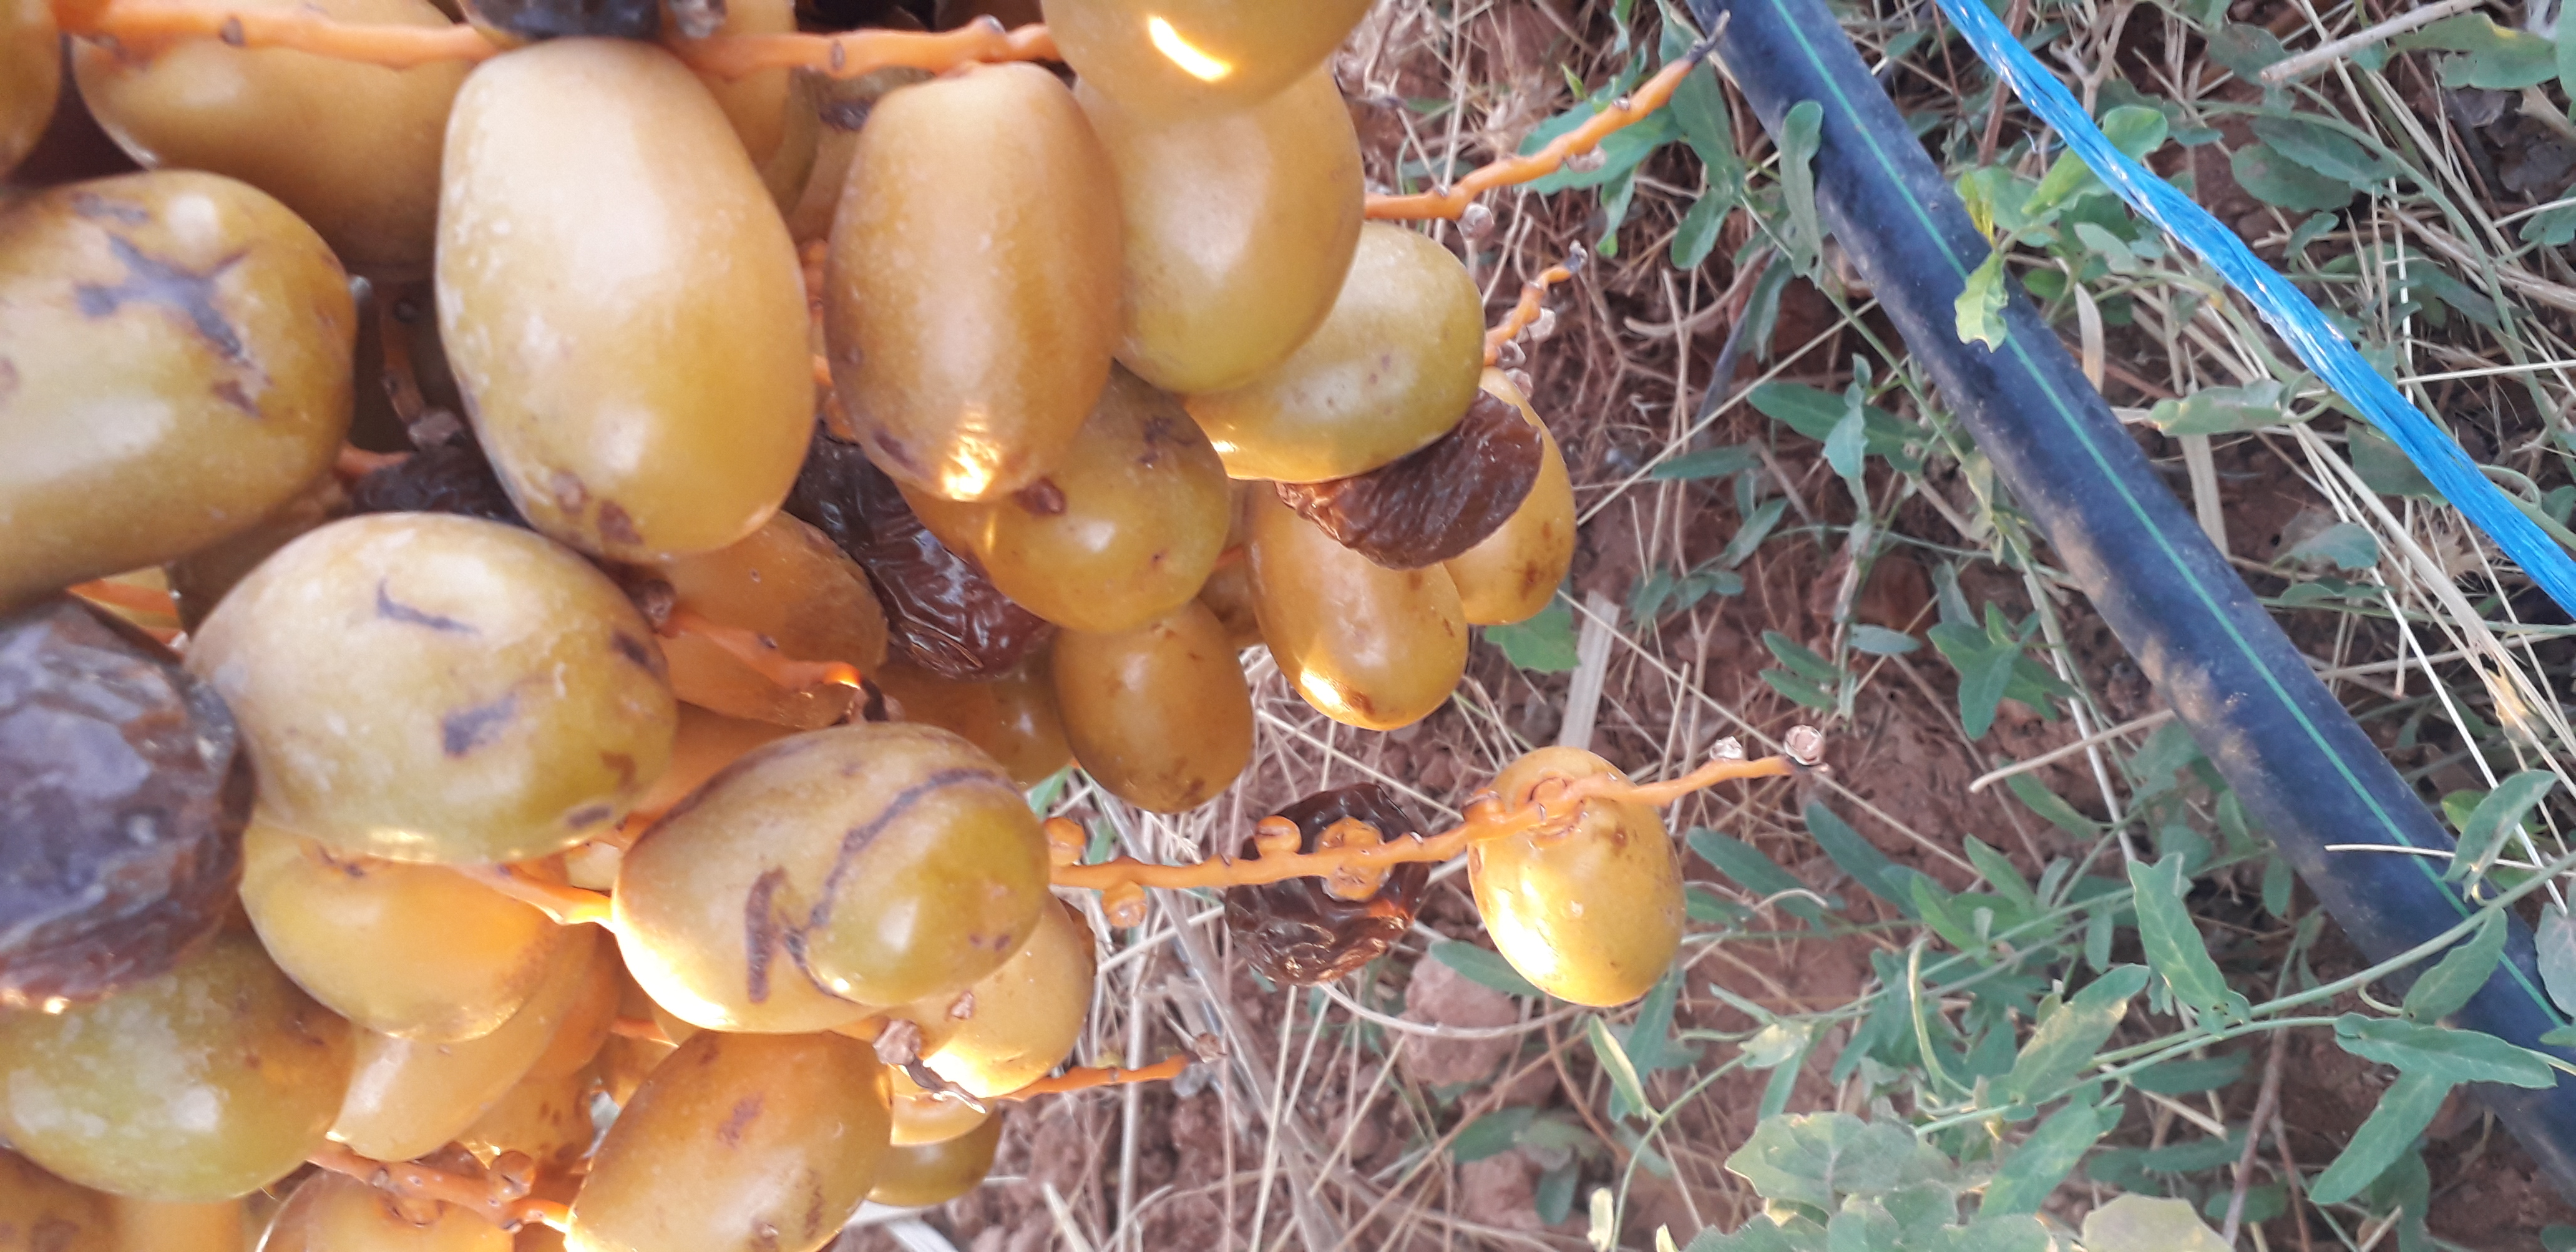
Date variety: Boufagous